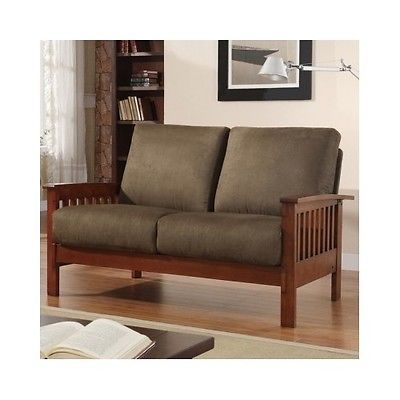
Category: sofa